1936 Auckland Rugby League season

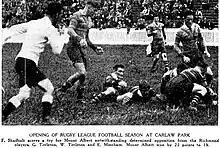
George Tittleton on his back, and brother Wally on his front trying to stop Richard Shadbolt (Mt Albert) from scoring.

It was decided to begin the season on the 18th of April and a "substantial portion" of the gate would be donated to Jim Laird, the Marist player who was still recovering from an injury received playing for New Zealand the previous season. Senior premiership matches would start on May 2. On September 12 during the break between Roope Rooster games at Carlaw Park John A. Lee was presented with a silver mounted oak inkstand by officials of Auckland Rugby League. Lee was an M.P. and was being elevated to Parliamentary Under-Secretary in charge of the State housing scheme. This required him to spend a lot more time in Wellington and he would be relinquishing the presidency of Auckland Rugby League at the end of the season. Lee said "I love the game and I like the people associated with it"... "what ever can do for the league code will be done, not because of politics, but because I love league football".